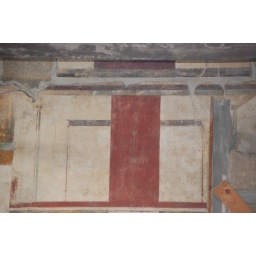
wall in a house in Pompeii